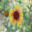
Label: sunflower